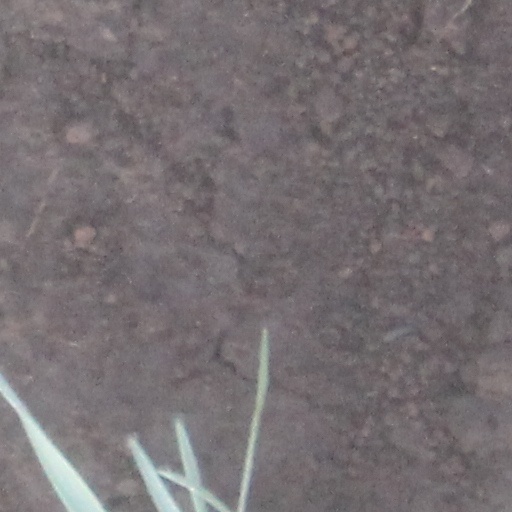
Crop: wheat